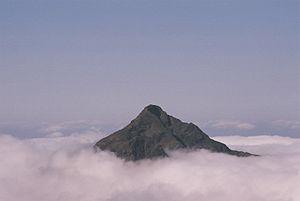
Vu depuis la Grande Estibère
Le pic du Montaigu, est un sommet avancé des Pyrénées française situé en Bigorre.